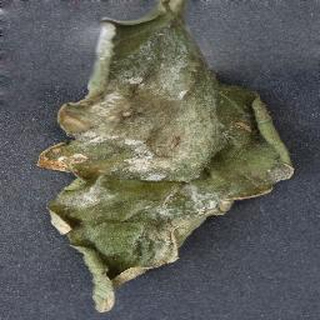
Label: tomato_late_blight